Scepter of Charles V

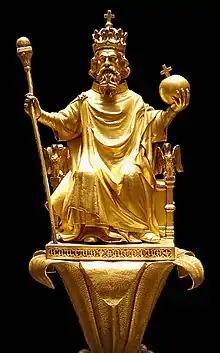
Upper section of the scepter, with the fleur-de-lis and statuette of Charlemagne

The scepter of Charles V, also known in the early modern period as scepter of Charlemagne, is one of the most prominent preserved regalia of the Kingdom of France. It was donated by Charles V to the abbey of Saint-Denis on 7 May 1380, shortly before his death. It has been used since for the coronation ("sacre") of nearly all monarchs of France until Charles X, only excepting Charles VII and Henri IV. It has been kept at the Louvre since 5 December 1793.